List of tallest buildings in Arizona

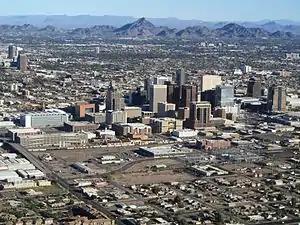
Aerial of downtown Phoenix, Arizona. (November 27, 2011)

The following is a chronological list of buildings in the state of Arizona that are taller than 7-stories or have historical relevance, grouped by city.